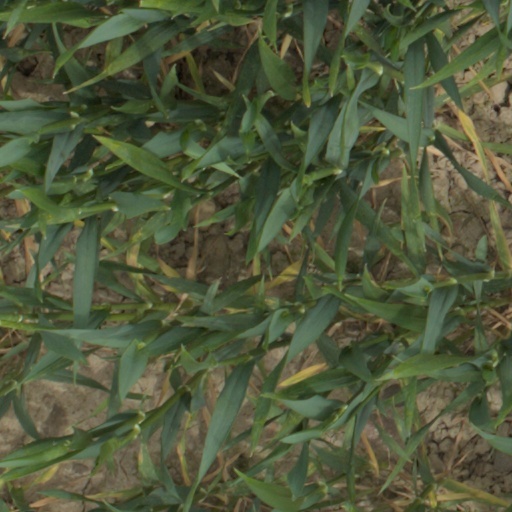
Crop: wheat